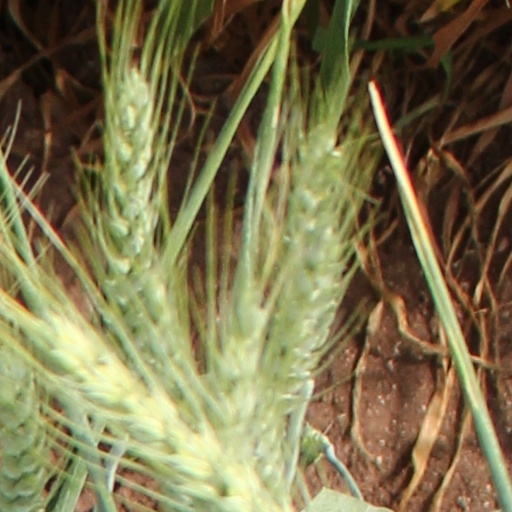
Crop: wheat